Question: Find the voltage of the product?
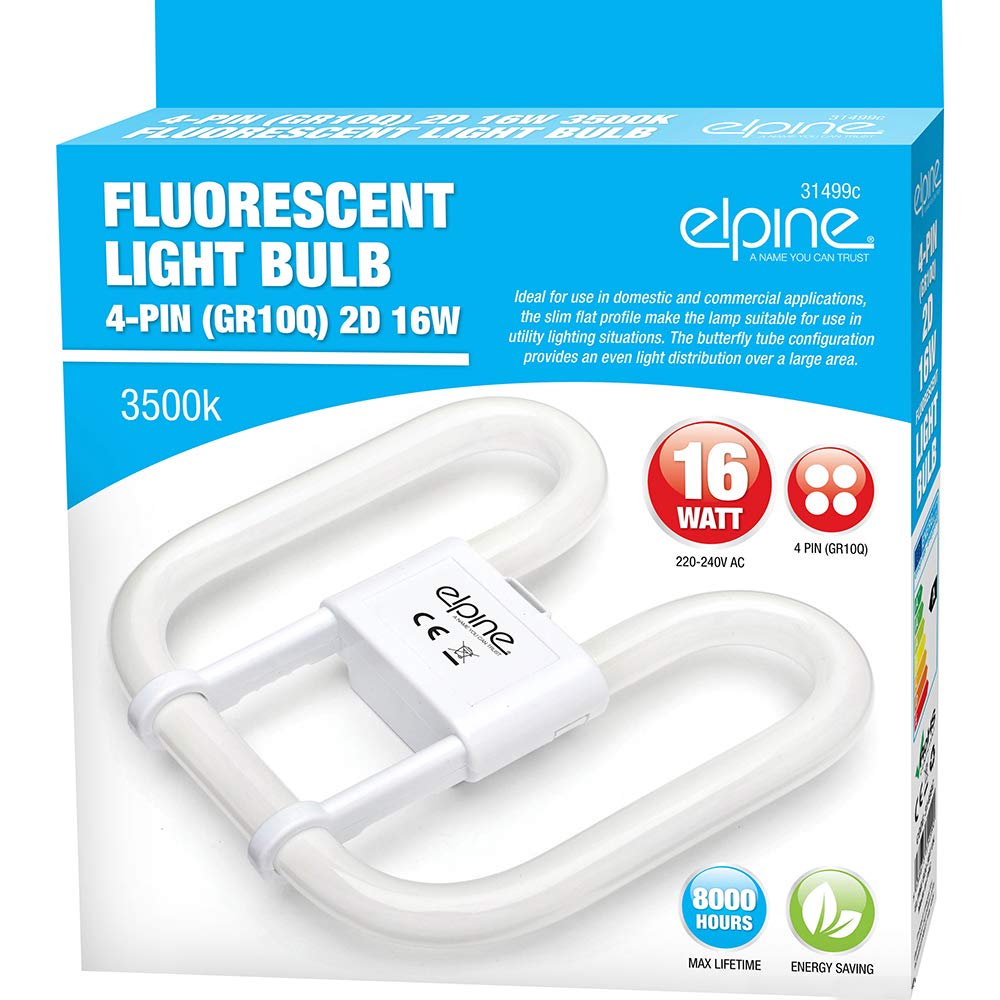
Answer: [220.0, 240.0] volt